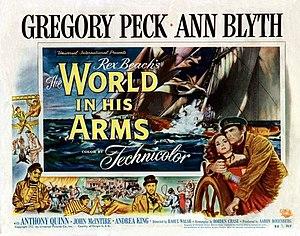
Le monde lui appartient est un film américain réalisé par Raoul Walsh en 1952.